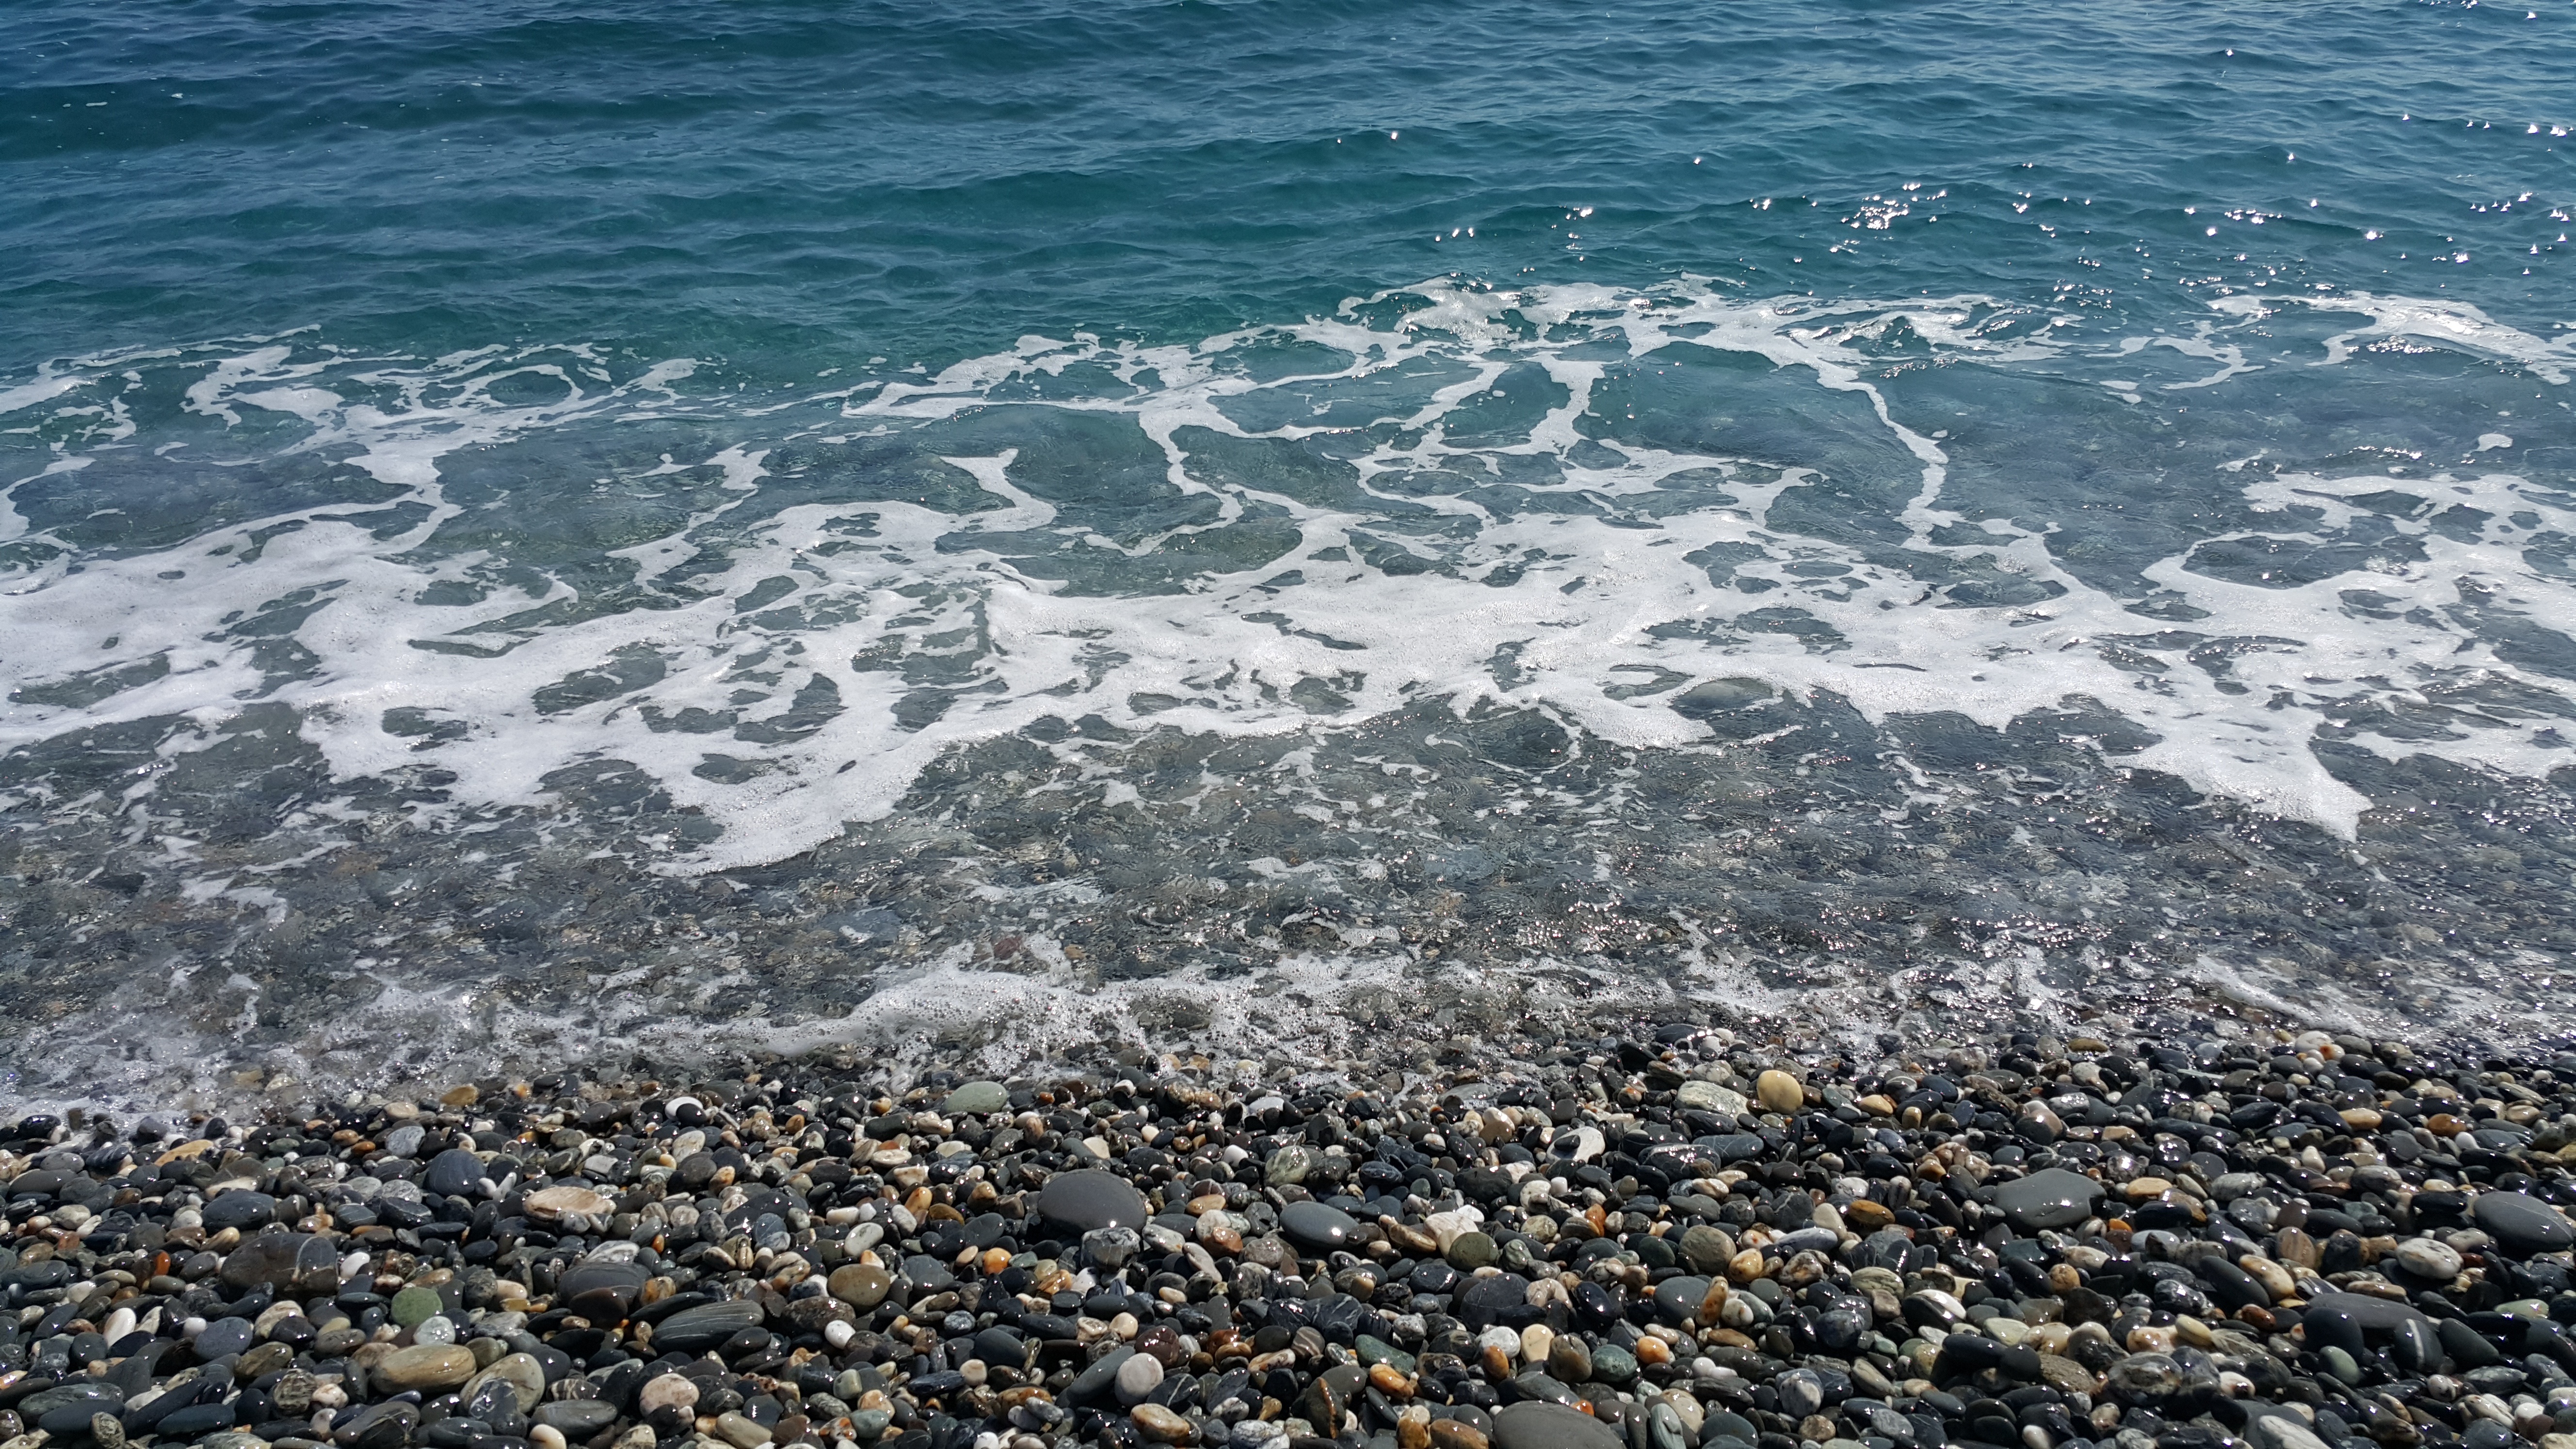
beach, sea, coast, sand, rock, ocean, sky, shore, wave, summer, material, waves, holidays, taiwan, wind wave